Air National Guard

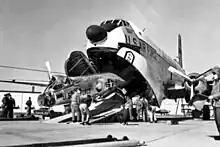
An F-104A Starfighter interceptor from the 157th Fighter-Interceptor Squadron, South Carolina Air National Guard, being loaded aboard a C-124 Globemaster II for shipment to Europe during the Berlin crisis, 1961

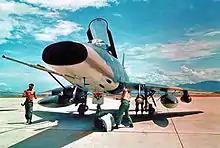
A ground crew preparing an F-100 of the Colorado Air National Guard's 120th Tactical Fighter Squadron for combat missions at Phan Rang Air Base, South Vietnam, 1968

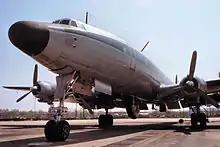
A Lockheed EC-121S Coronet Solo from the 193rd Tactical Electric Warfare Group, Pennsylvania Air National Guard

By August 1962, the units mobilized for the Berlin Crisis returned to state control. They had hardly resumed normal operations when President Kennedy announced on 22 October 1962 that the Soviet Union had placed nuclear warheads in Cuba, only 90 miles from Florida. With the Cuban Missile Crisis, Air National Guard fighter units trained for "no notice" deployments, and volunteer ANG airlift crews and their aircraft augmented Air Force global airlift operations. Air National Guard bases hosted Air Force fighters and bombers dispersed there to avoid a possible Soviet nuclear response to the crisis. But in the end, no ANG unit was federalized.